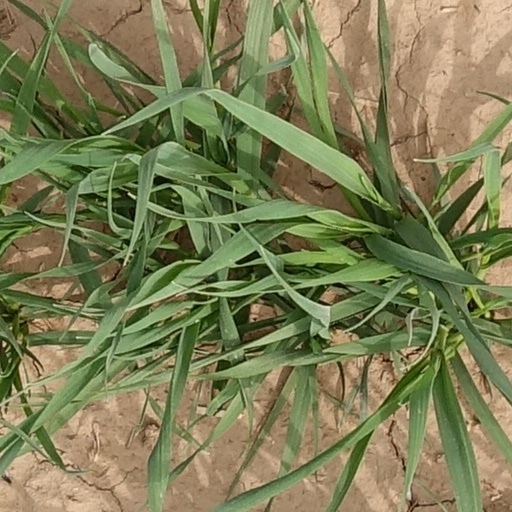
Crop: wheat